Peopling of Southeast Asia

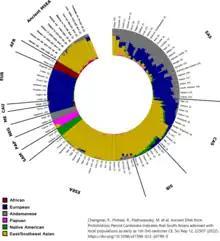
Estimated ancestry components among selected modern populations per Changmai et al (2022). The yellow component represents East Asian-like ancestry.

The most widespread migration event was the Austronesian expansion, which began at around 5,500 BP (3500 BC) from coastal southern China via Taiwan. Due to their use of ocean-going outrigger boats and voyaging catamarans, Austronesians rapidly colonized Island Southeast Asia, before spreading further into Micronesia, Melanesia, Polynesia, Madagascar and the Comoros. They dominated the lowlands and coasts of Island Southeast Asia, giving rise to modern Islander Southeast Asians, Micronesians, Polynesians, and Malagasy. The first Austronesians reached the Philippines at around 2200 BC, settling the Batanes Islands and northern Luzon from Taiwan. From there, they rapidly spread downwards to the rest of the islands of the Philippines and Southeast Asia.